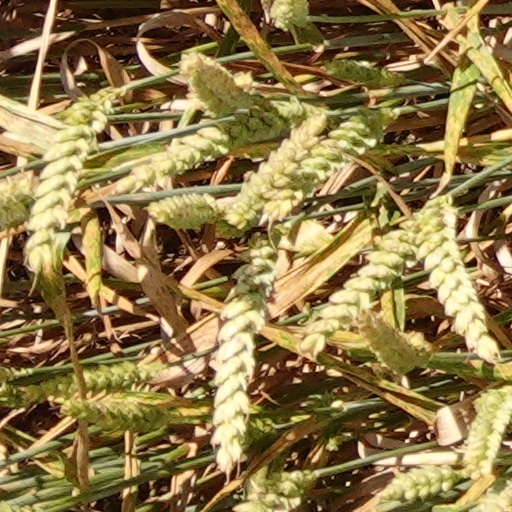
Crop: wheat